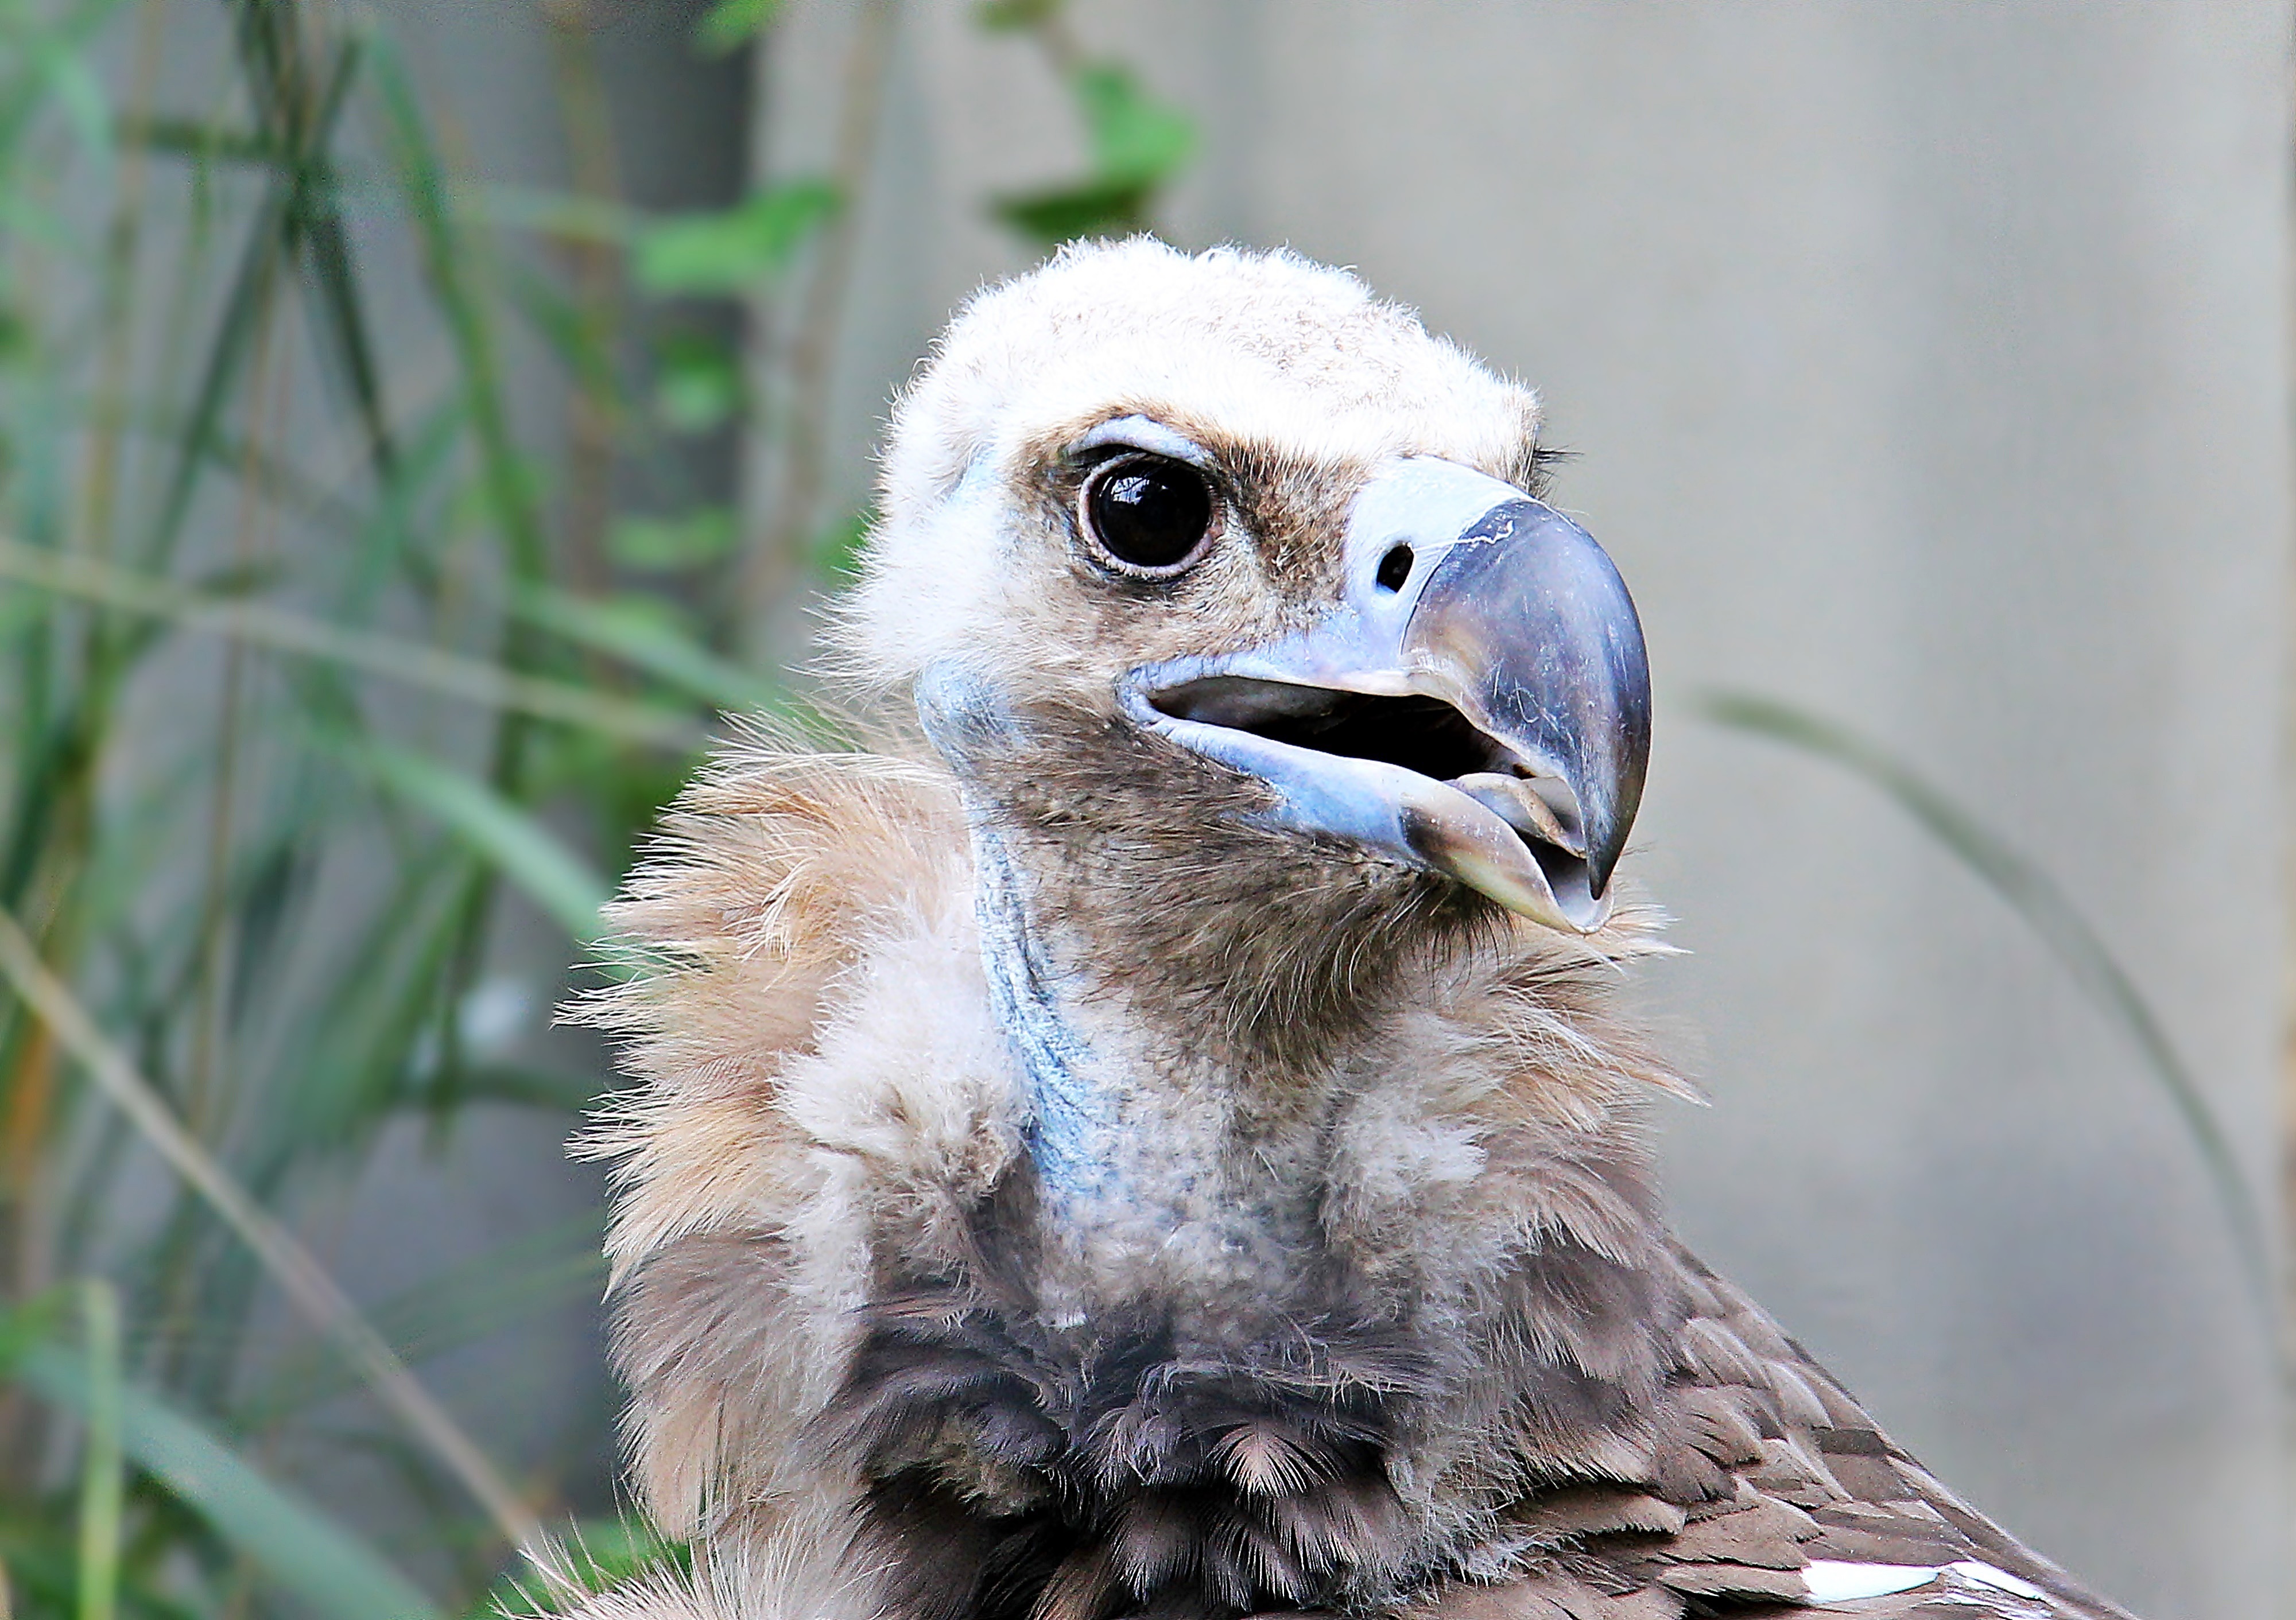
bird, wing, animal, wildlife, portrait, beak, color, brown, blue, feather, fauna, raptor, plumage, bird of prey, close up, wild animal, head, vertebrate, vulture, animal world, wildlife photography, scavengers